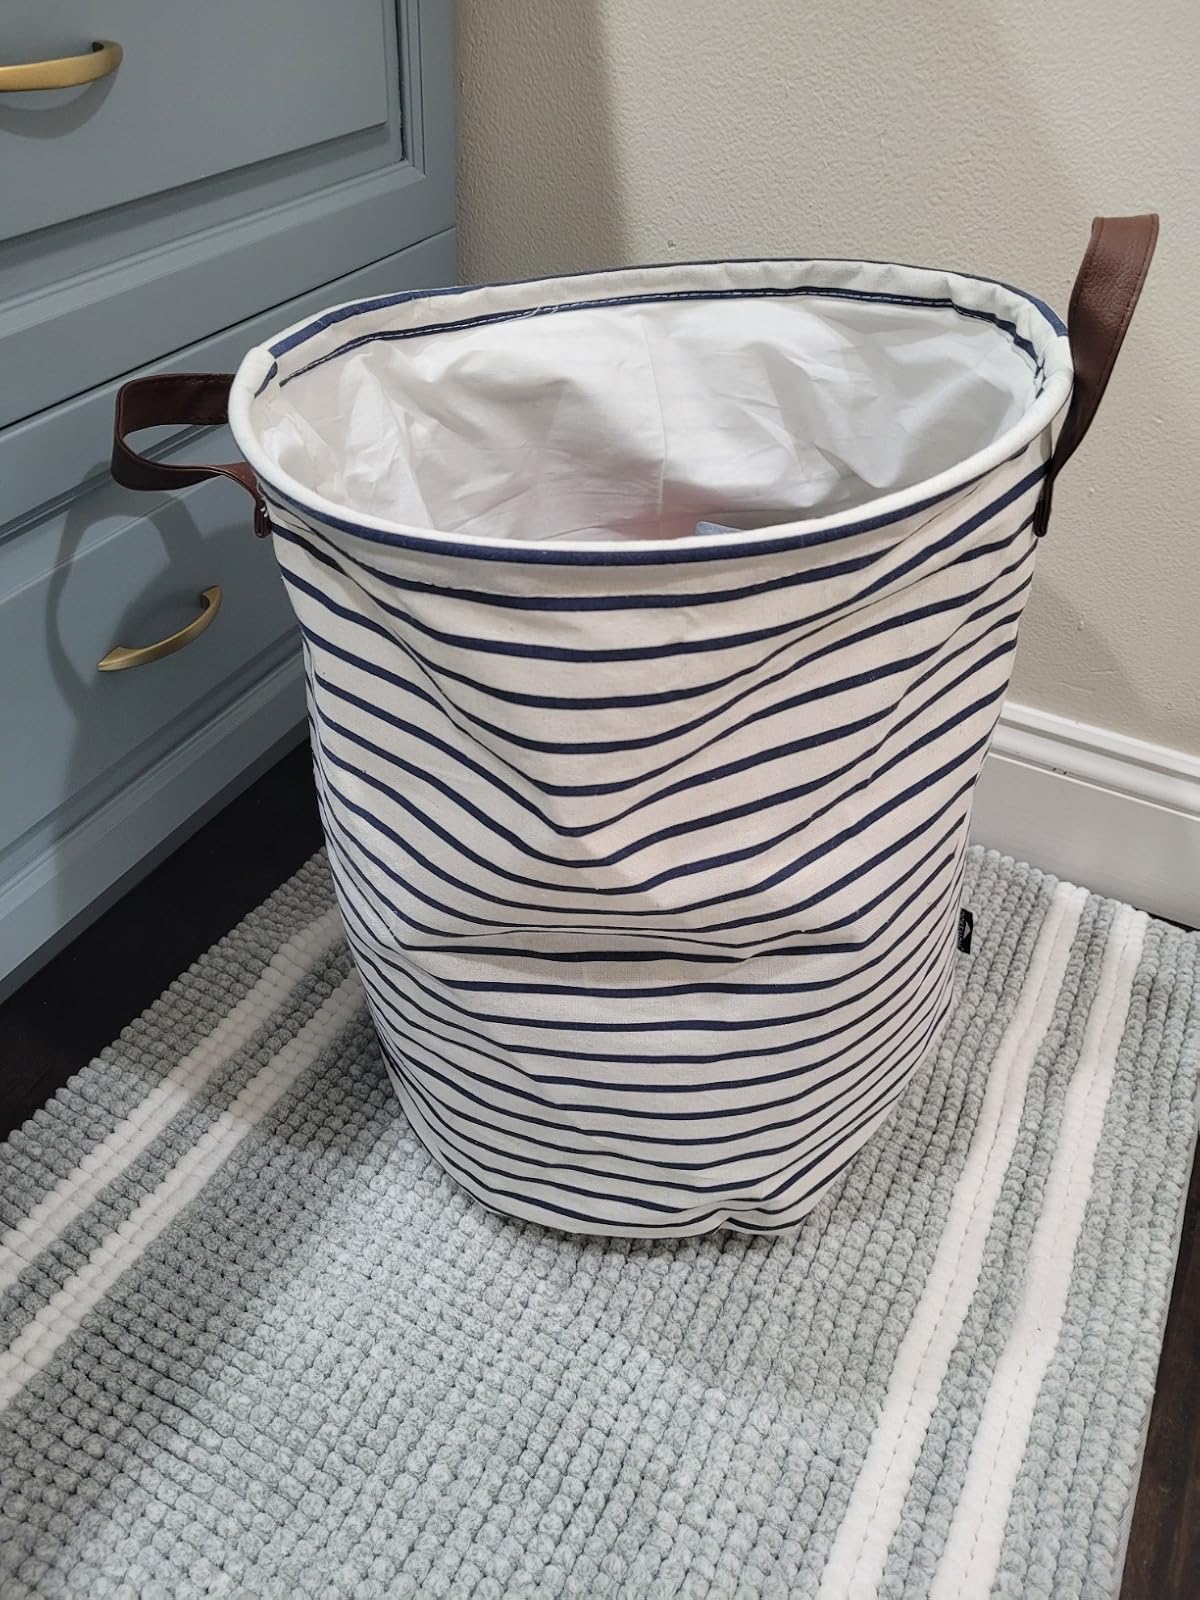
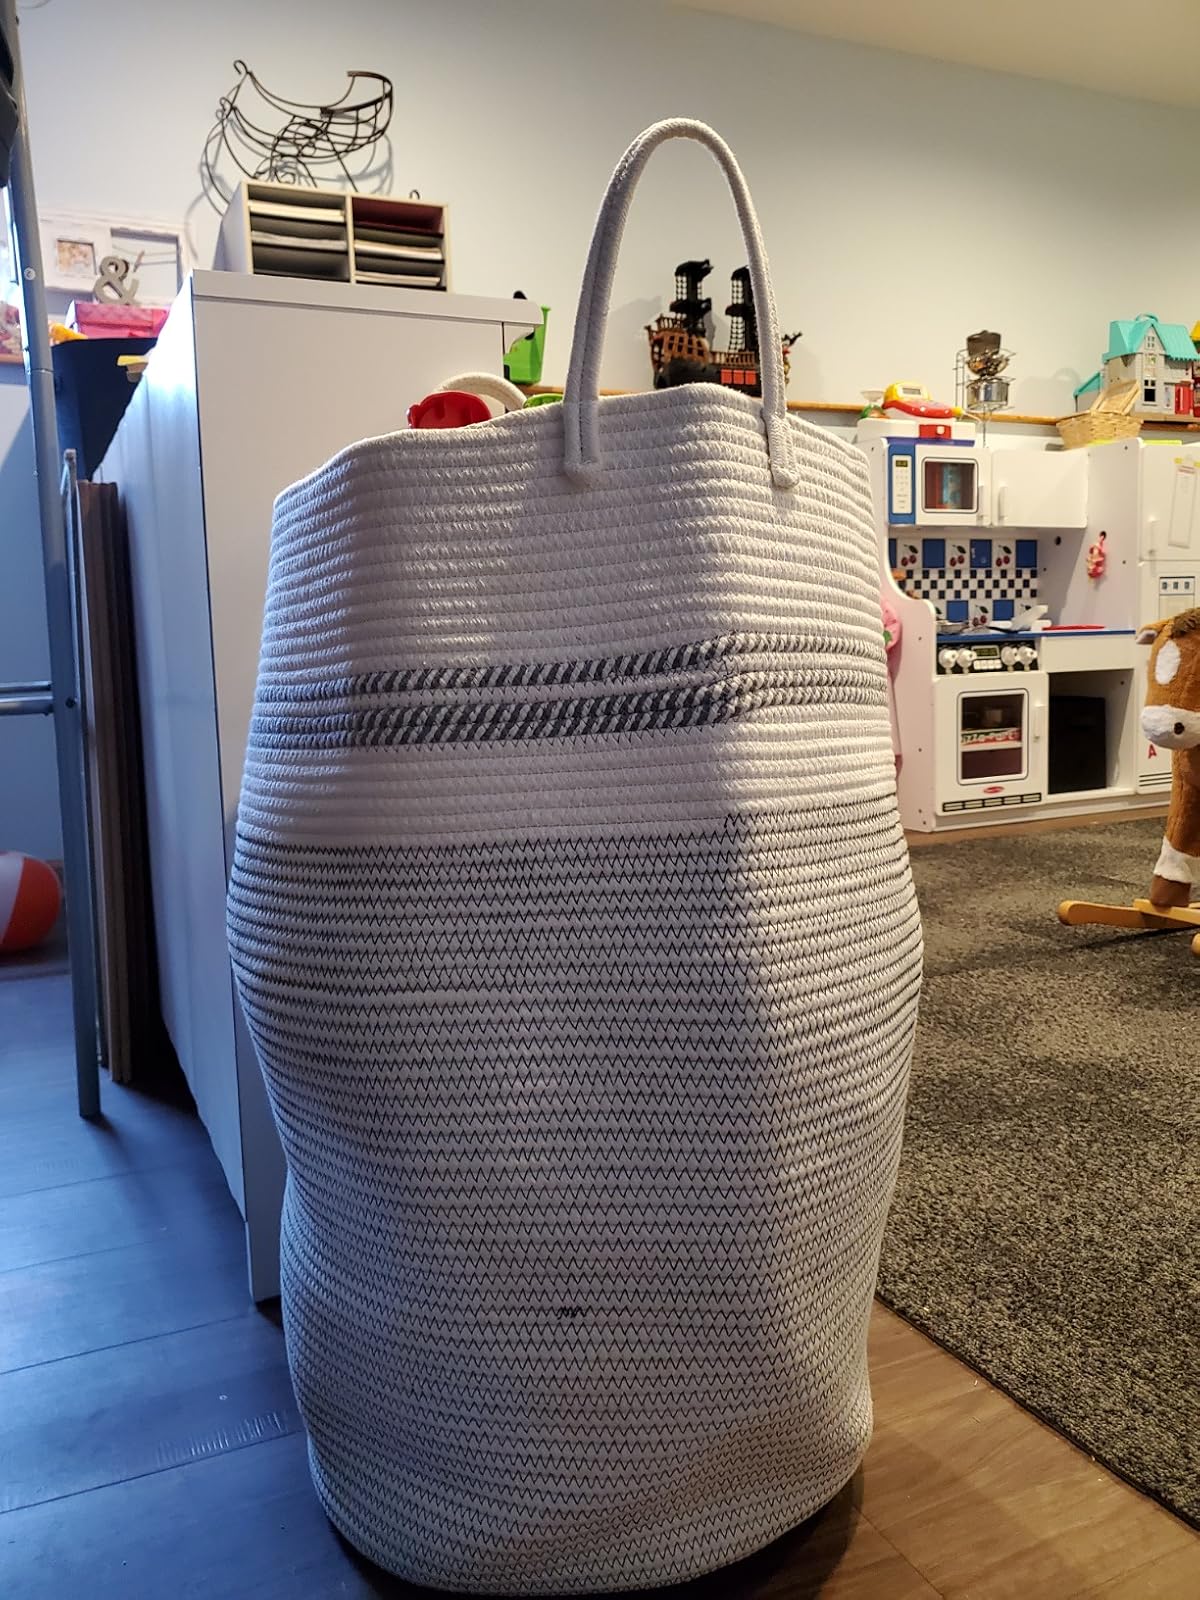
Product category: items_hamper
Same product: no